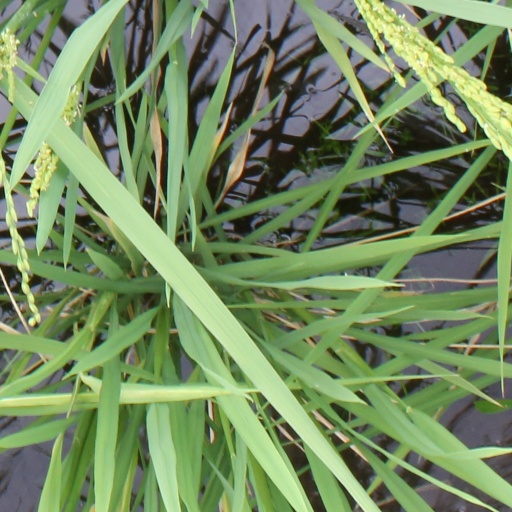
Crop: rice